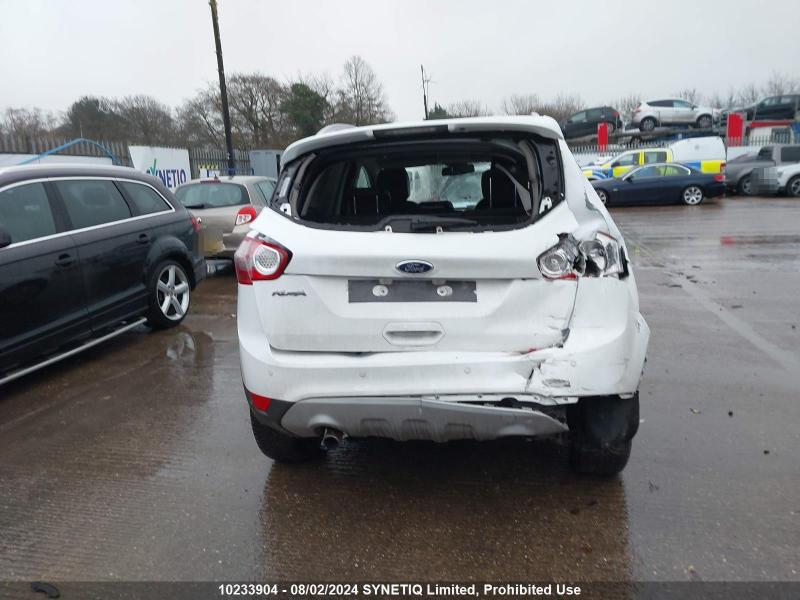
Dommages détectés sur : aile arrière droite, aile arrière gauche, pare-brise arrière, malle, feu arrière droit, feu arrière gauche, pare-choc arrière, plaque d'immatriculation arrière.
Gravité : mineur